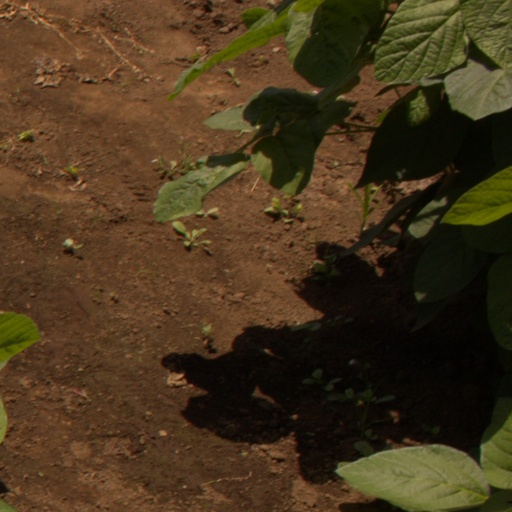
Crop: soybean